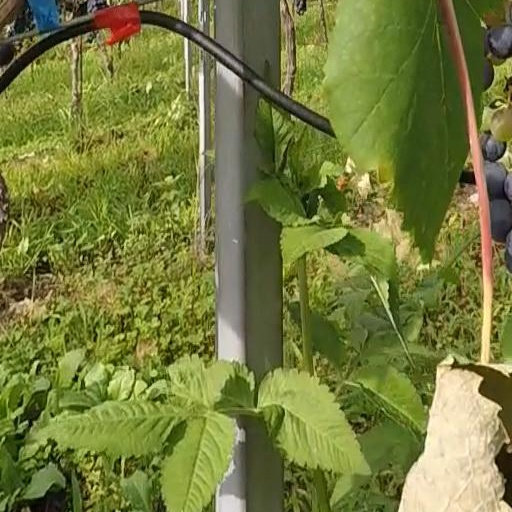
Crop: grape